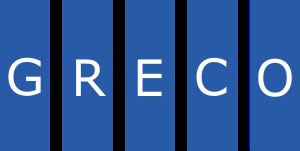
Group of States Against Corruption
Group of States Against Corruption
Group of States Against Corruption er Europarådets anti-korruptions organisation, som har hovedsæde i Strasbourg, Frankrig.